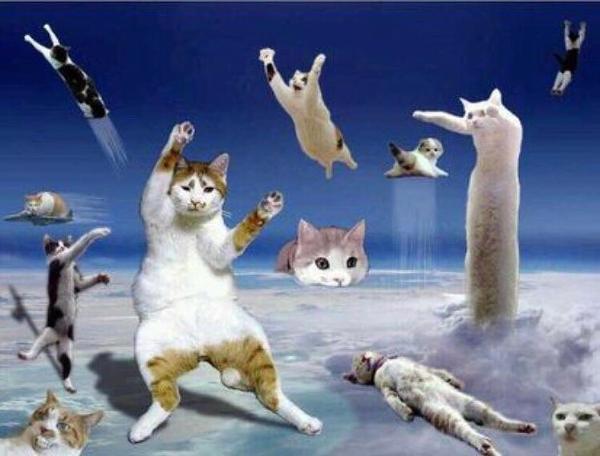
回答: 嫌な上司が早退した